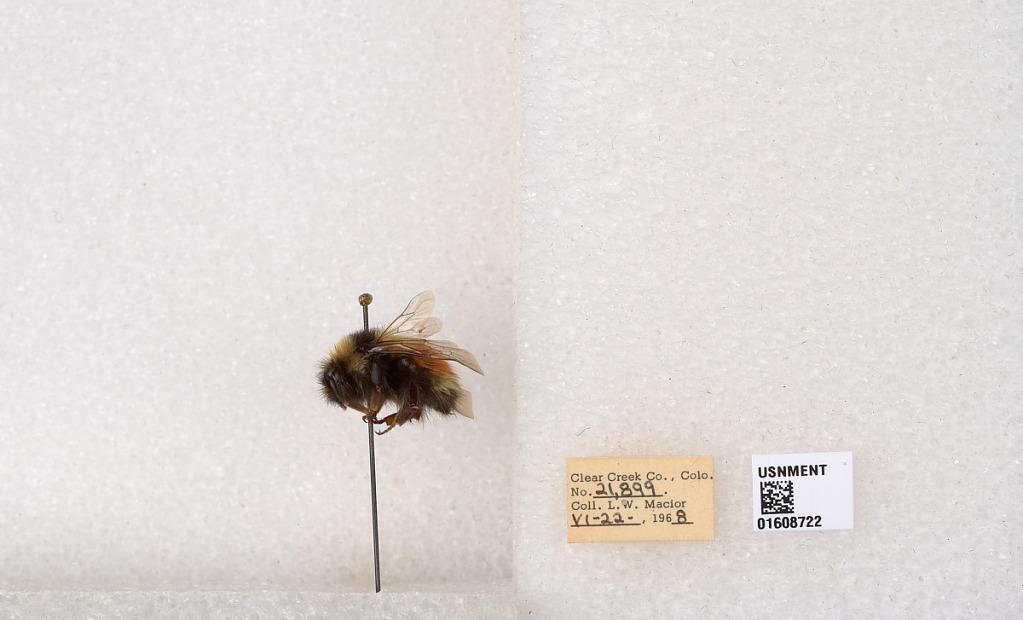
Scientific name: Bombus (Pyrobombus) sylvicola Kirby
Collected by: L. Macior
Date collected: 1968-6-22
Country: United States
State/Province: Colorado
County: Clear Creek
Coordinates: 39.6891, -105.644